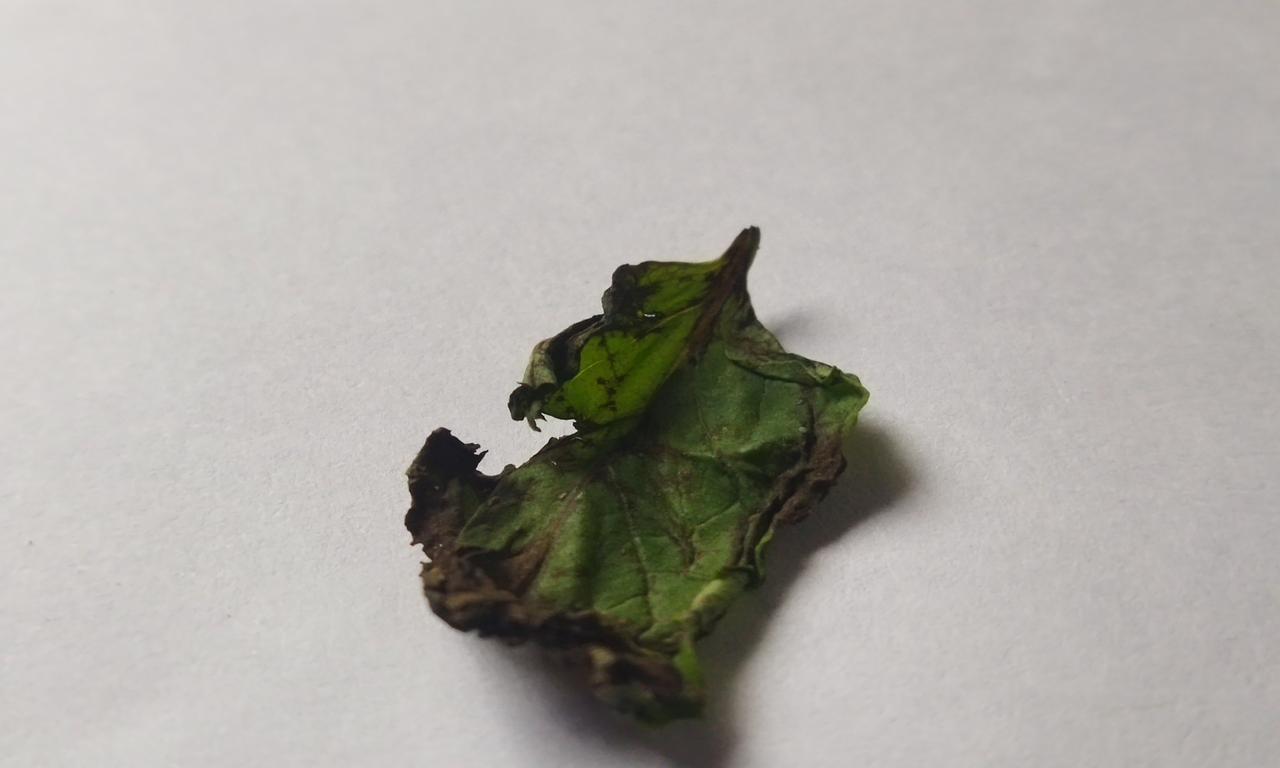
Label: Spoiled